Sangeeta Bijlani

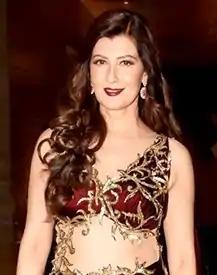
Bijlani in 2017

Sangeeta Bijlani (born 9 July 1960) is an Indian former actress, model and beauty pageant titleholder who is known for winning the title of Femina Miss India 1980. She represented India at Miss Universe 1980. She started her acting career starring in Hindi films, playing a lead role in the film "Qatil" (1988) and was one of the three female leads in the film "Tridev" (1989).